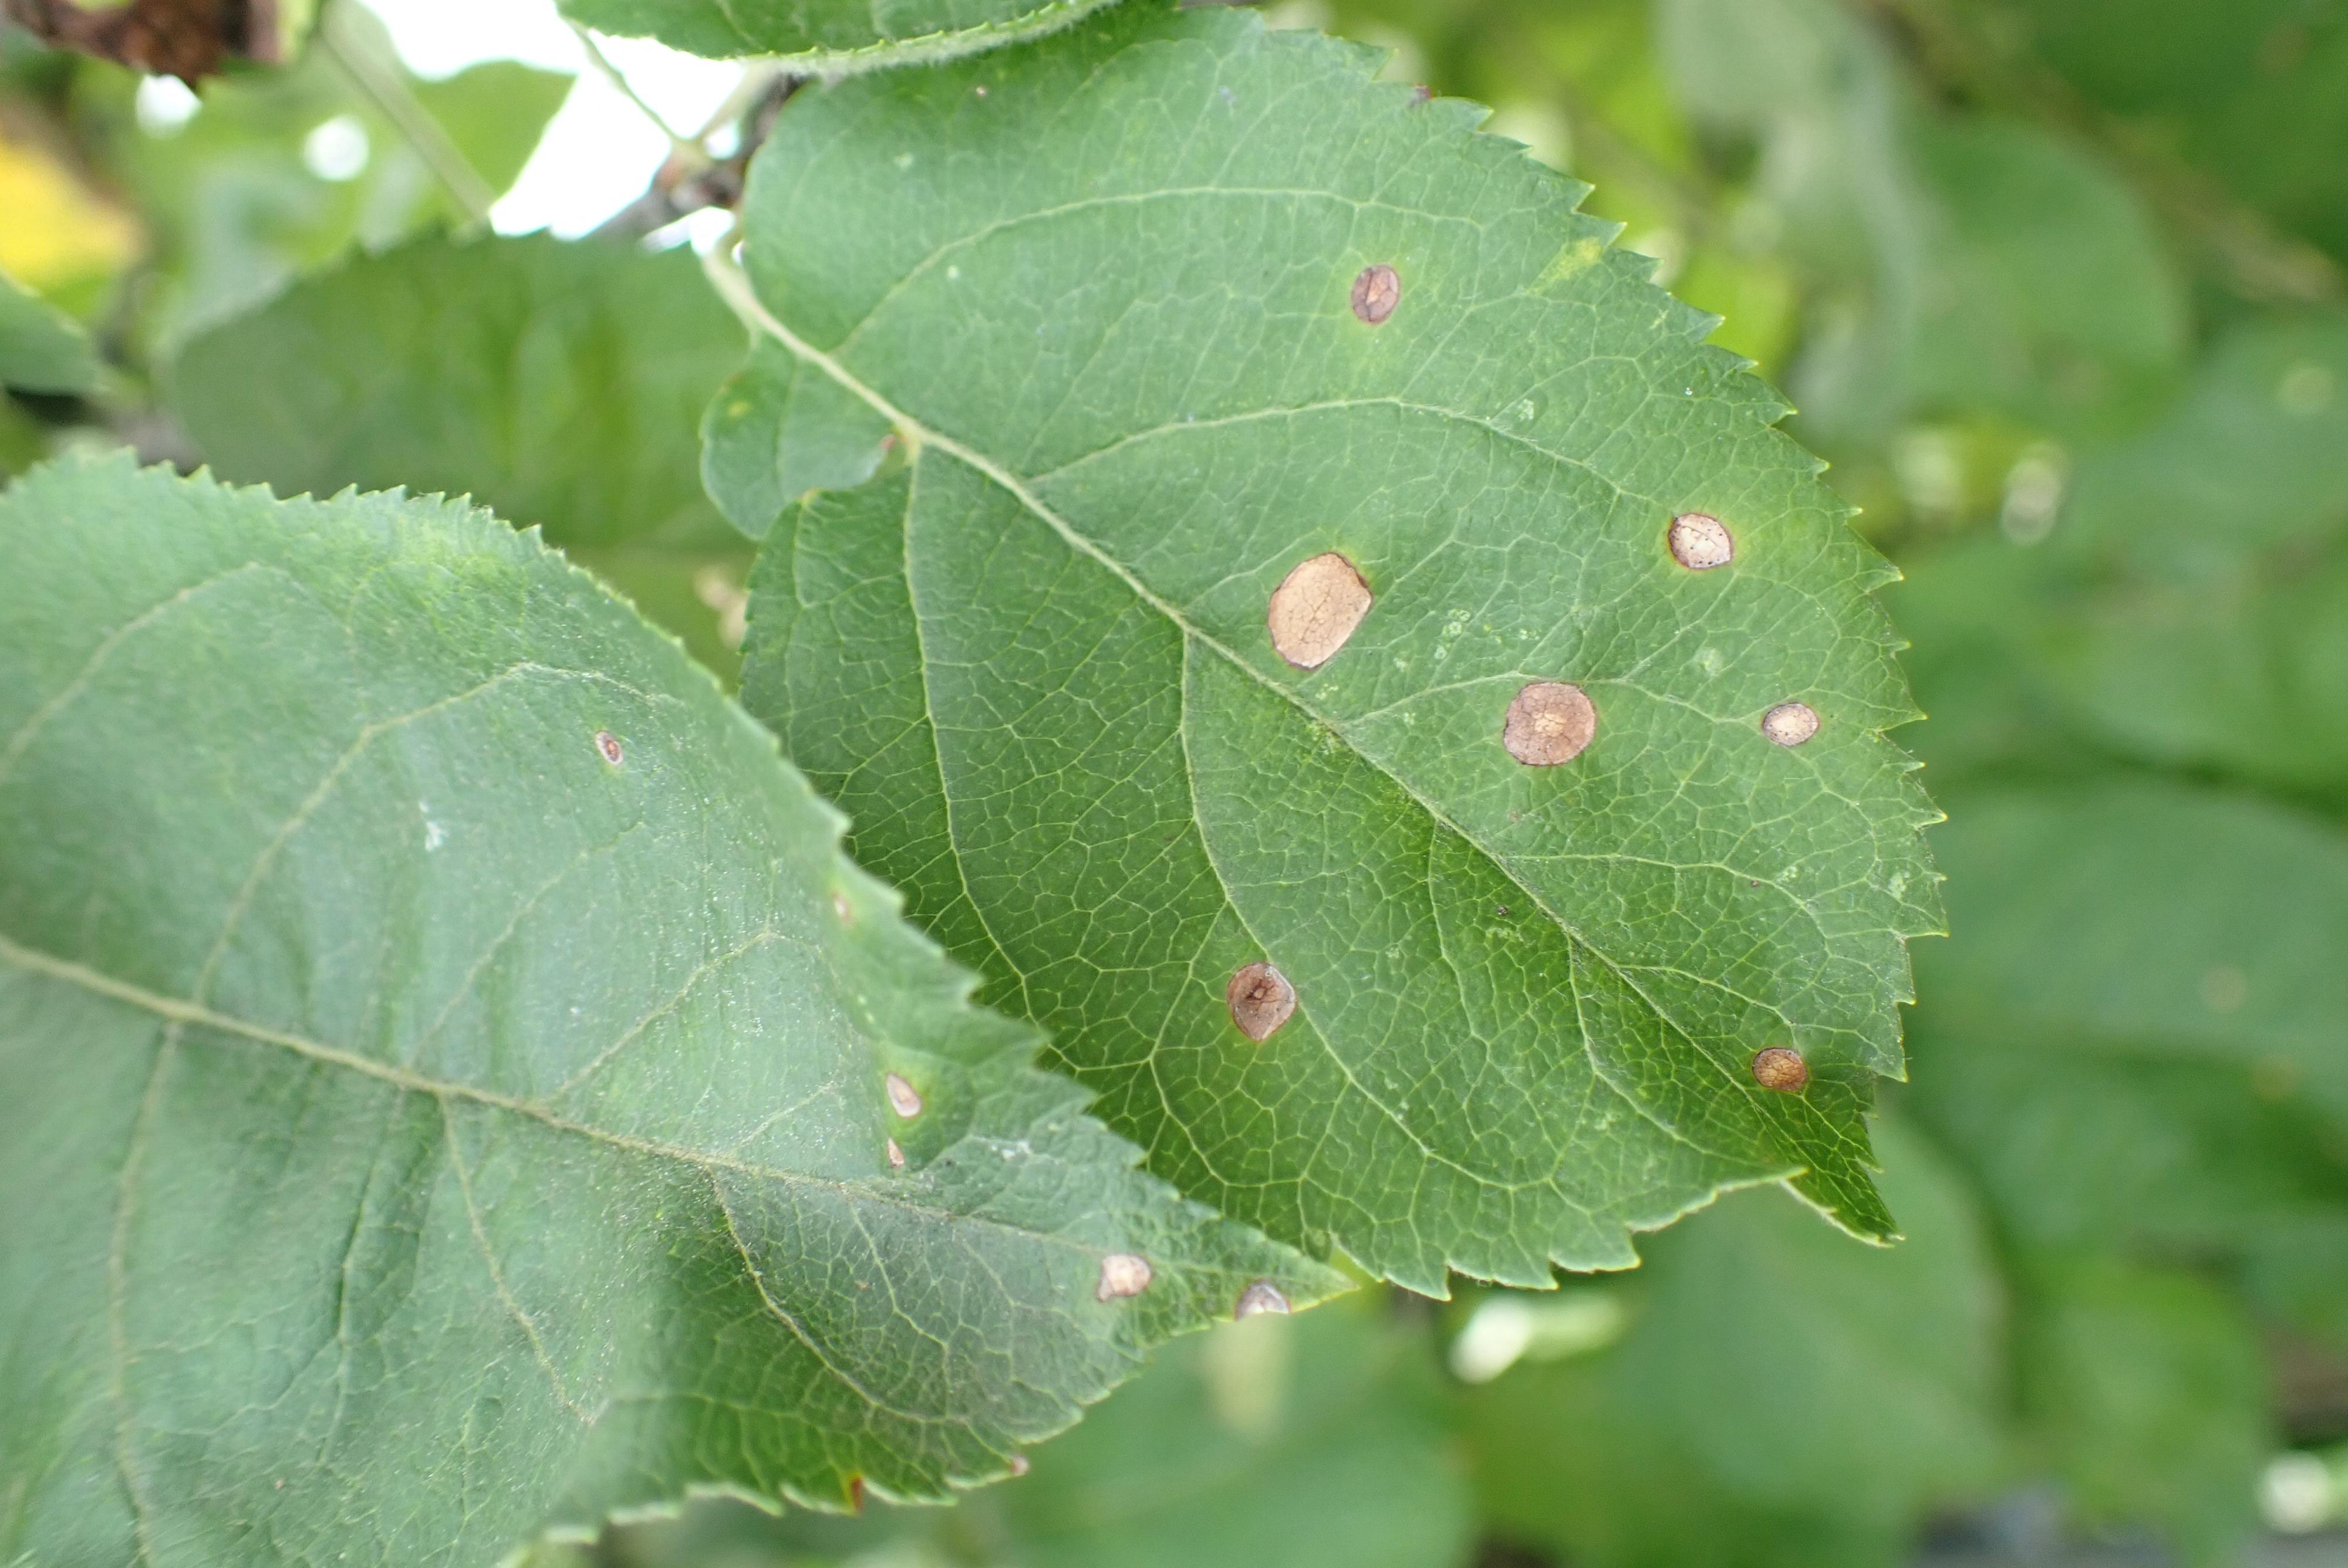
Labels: frog_eye_leaf_spot